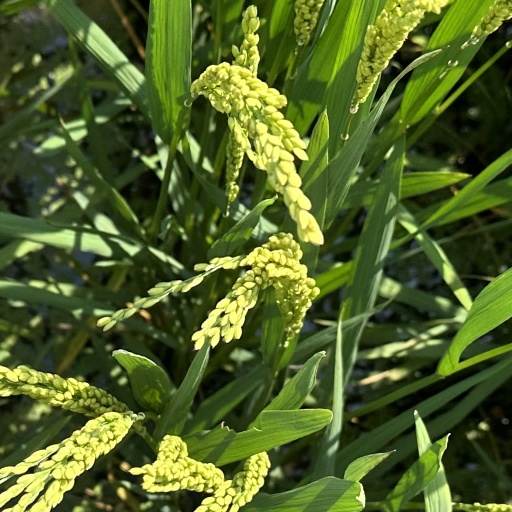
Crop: rice